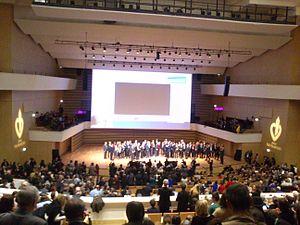
World Forum Lille 2013 Présentation du Master plan de Jeremy Rifkin
La Troisième révolution industrielle en Hauts-de-France est une action menée conjointement par la CCI Hauts-de-France et le conseil régional des Hauts-de-France et présidée par Philippe Vasseur visant à évoluer vers la transition écologique et sociale de la région Hauts-de-France.